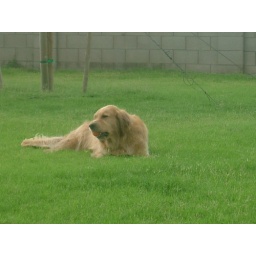
chillin' in the green grass